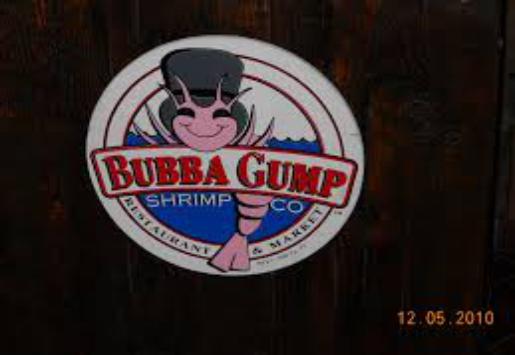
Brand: Bubba Gump Shrimp Company
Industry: Food